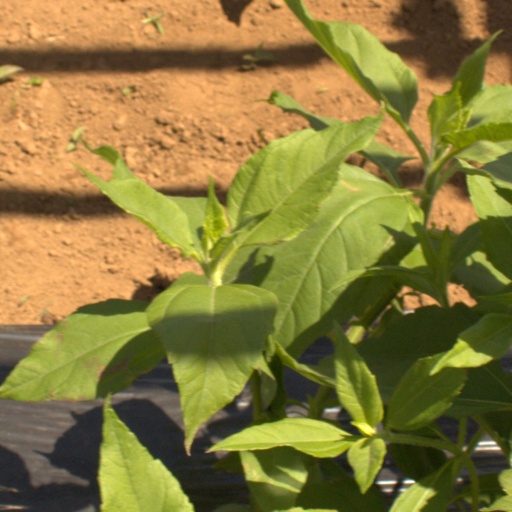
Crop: Jerusalem artichoke